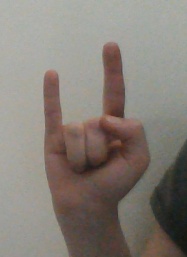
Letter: la